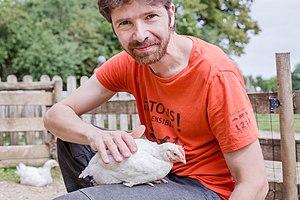
Sebastien Arsac lors d'un sauvetage de poulets en Juillet 2017
L214, de son nom complet L214 éthique et animaux, est une association à but non lucratif française de défense des animaux, fondée en 2008. L214 se positionne régulièrement en tant que lanceur d'alerte en réalisant des enquêtes et diffusant des vidéos, souvent qualifiées de vidéos « chocs », sur les conditions de vie des animaux dans les élevages, mais aussi durant leurs transport et abattage. Antispéciste, L214 s'oppose à ces pratiques ainsi qu'à la pêche, qu'elle juge nuisibles pour les animaux. Elle préconise un changement des habitudes de consommation, notamment alimentaires, vers une consommation moindre de produits animaux, et promeut le véganisme. À travers ses sites internet et ses campagnes d'informations, l'association traite également des impacts environnementaux et sanitaires de la viande et de l'élevage, des positions de partis ou personnalités politiques au sujet des animaux, et propose des conseils pour végétaliser sa consommation, ainsi qu'un guide de restaurants proposant des plats végétaliens.
Sébastien Arsac, né en 1973, est un militant animaliste français, cofondateur, porte-parole et directeur d’enquêtes de l'association L214, connu notamment pour ses enquêtes choc sur les abattoirs français.